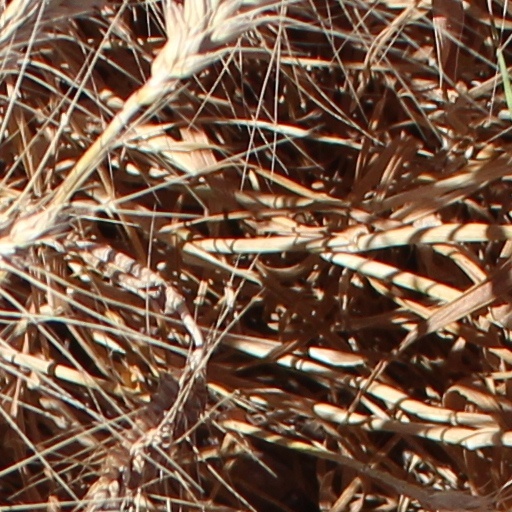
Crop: wheat